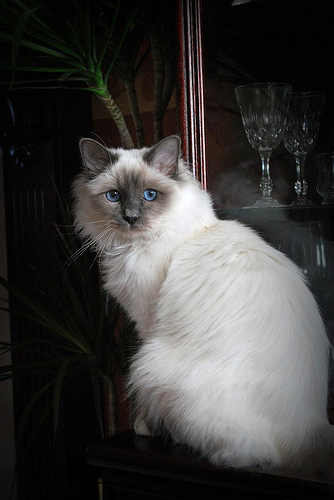
Breed: birman